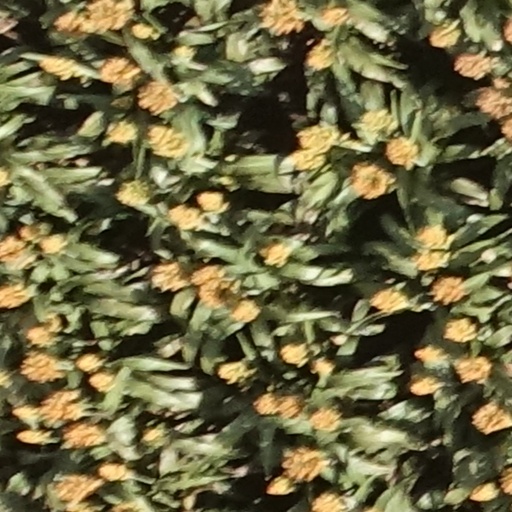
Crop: sorghum